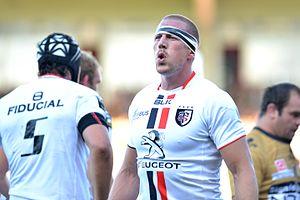
photo match
Imanol Harinordoquy, né le 20 février 1980 à Bayonne, est un joueur de rugby à XV international français. Il joue au poste de troisième ligne centre ou de troisième ligne aile au sein de l'effectif de la Section paloise de 1999 à 2004, puis du Biarritz olympique de 2004 à 2014, dont il devient une figure emblématique, avant de rejoindre le Stade toulousain jusqu'en 2016, à la suite de la descente du club basque.